Political positions of Joe Biden

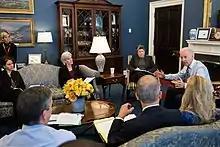
Vice President Biden discussing gun violence with advisors and officials in his West Wing office

Biden helped author the 1994 Violent Crime Control and Law Enforcement Act, which deployed and trained more police officers, increased prison sentences, and built more prisons. The bill led to a decrease in crime rates while also introducing the Violence Against Women Act. Part of the bill was an assault weapon ban and additional money was redirected towards crime prevention programs. Some critics say that the law had the unintended by-effect of creating a financial incentive for jailing people and keeping them there for longer periods of time; this had a disproportionate impact on minorities.